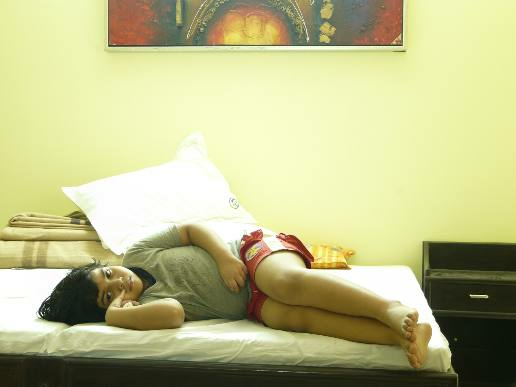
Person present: No